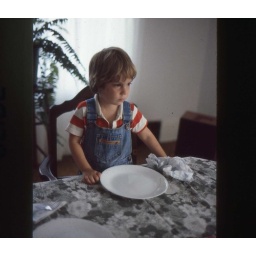
Helping set the table. We still have some of those white plates in Albuquerque